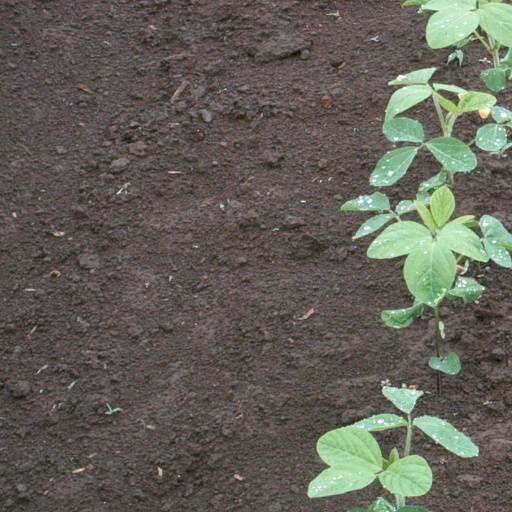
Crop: soybean